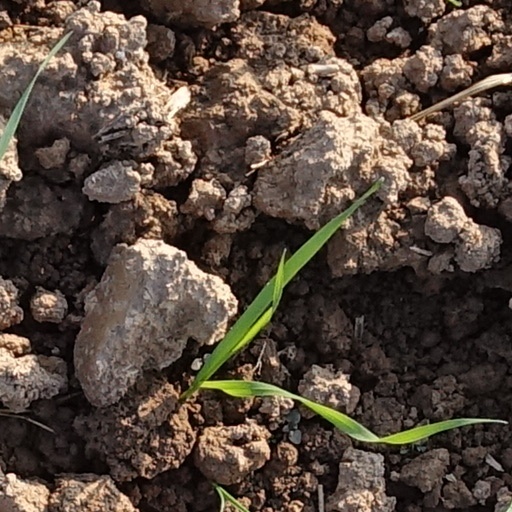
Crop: wheat